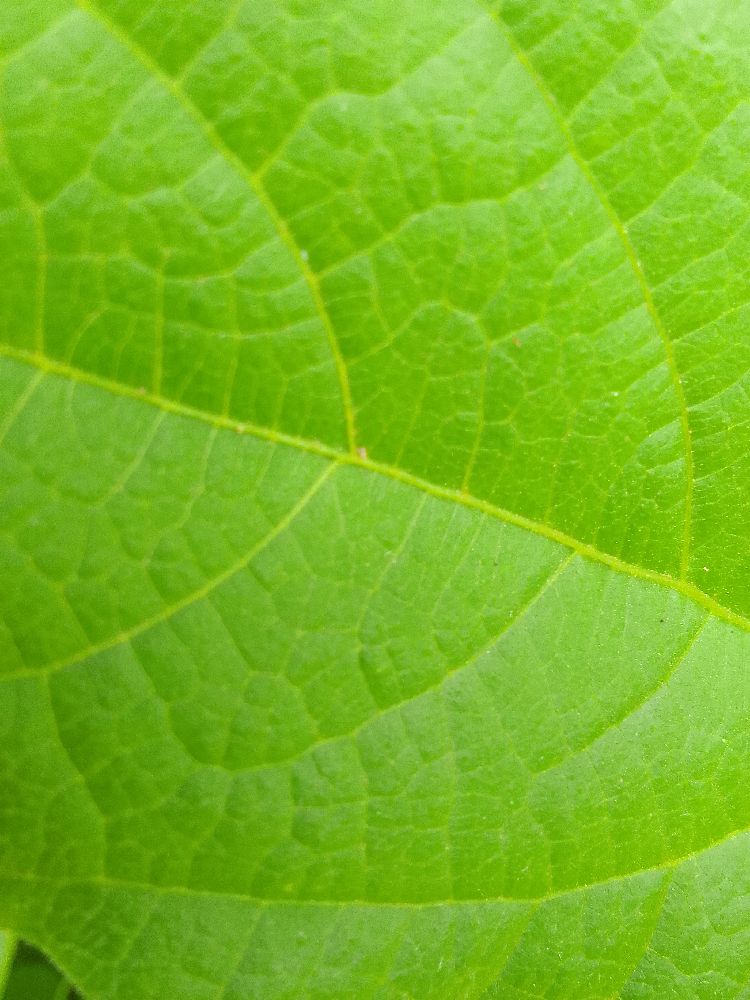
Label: healthy